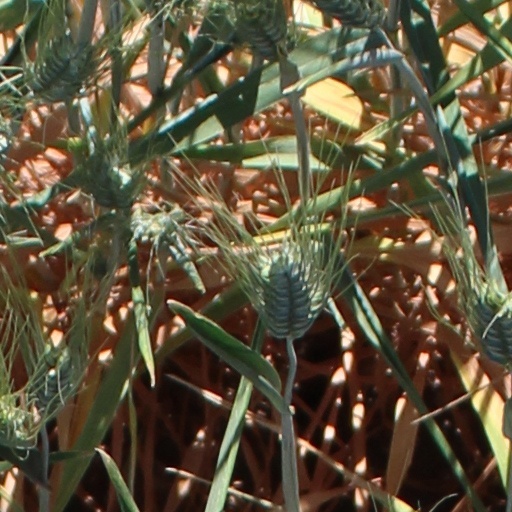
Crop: wheat